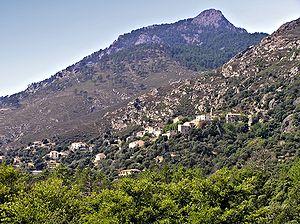
Castirla est une commune française située dans la circonscription départementale de la Haute-Corse et le territoire de la collectivité de Corse. Le village appartient à la piève de Talcini.
Sergio Cresto, né le 19 janvier 1956 à New York et décédé le 2 mai 1986 au col d'Ominanda en Corse, était un copilote italo-américain de rallye domicilié à Ospedaletti.